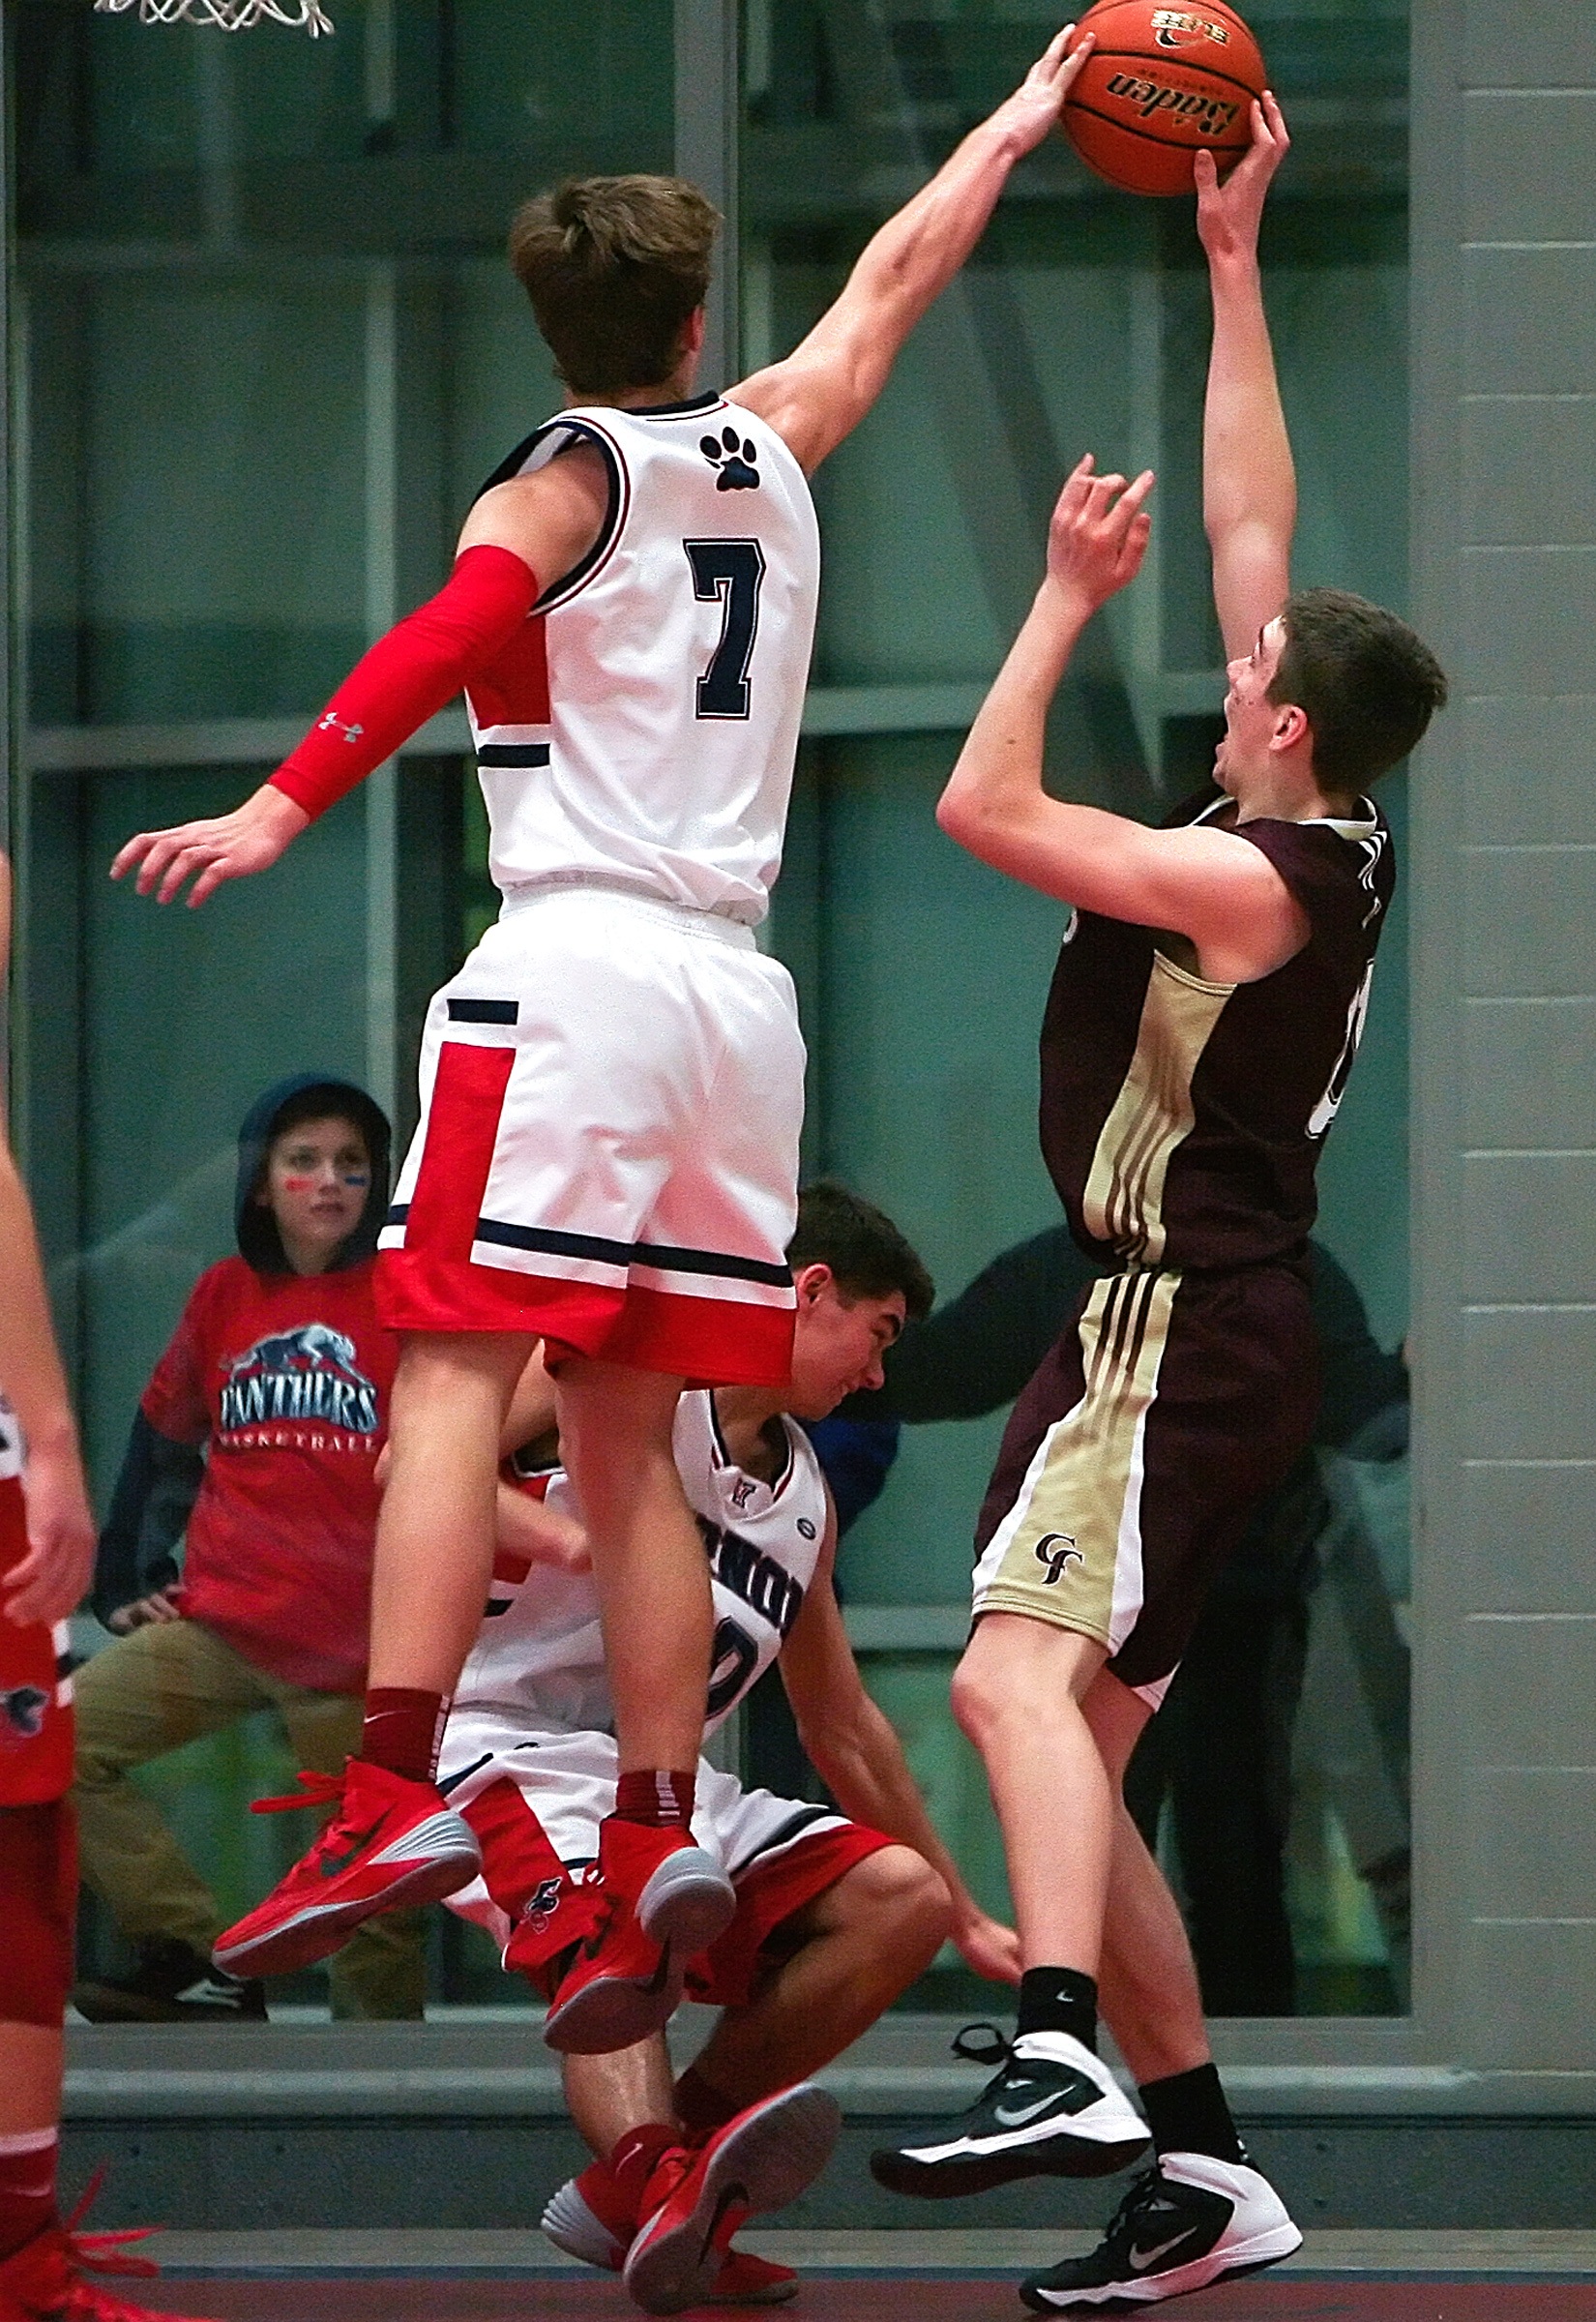
hand, sport, play, jump, male, basketball, action, indoor, teenager, block, competition, team, sports, ball, shot, athlete, high school, blocked shot, basketball game, basketball player, competition event, basketball moves